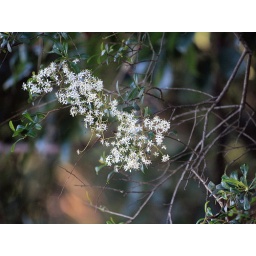
182_6628 flowers in the tree